Monique Pavão

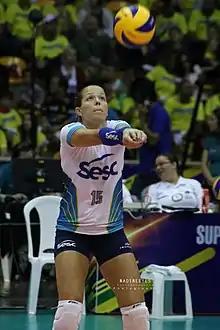
Pavão in 2018

Monique Marinho Pavão (born 31 October 1986) is a female Brazilian volleyball player. She is part of the Brazil women's national volleyball team. On club level she played for SESI in 2014. She often competes alongside her twin sister Michelle.